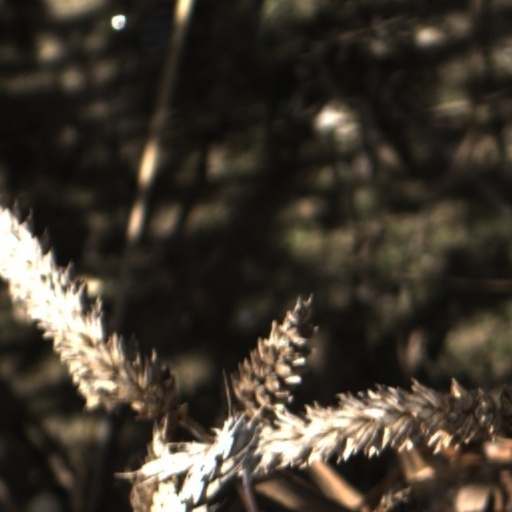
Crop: wheat